CompTox Chemicals Dashboard

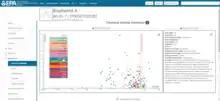
ToxCast bioactivity data view for Bisphenol A

Chemical hazard data in the dashboard comes from both traditional laboratory animal studies and high-throughput screening. Biological data from high-throughput screening is generated by EPA's ToxCast program, the ToxCast data in the database provides information about the assays used and their response potency and efficacy. These data can be found in the bioactivity tab.